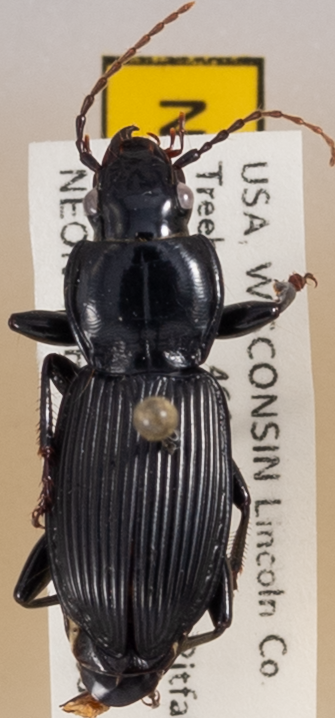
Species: Pterostichus coracinus
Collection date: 2018-07-03
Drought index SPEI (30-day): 1.226
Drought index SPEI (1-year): -0.1
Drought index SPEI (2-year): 1.77